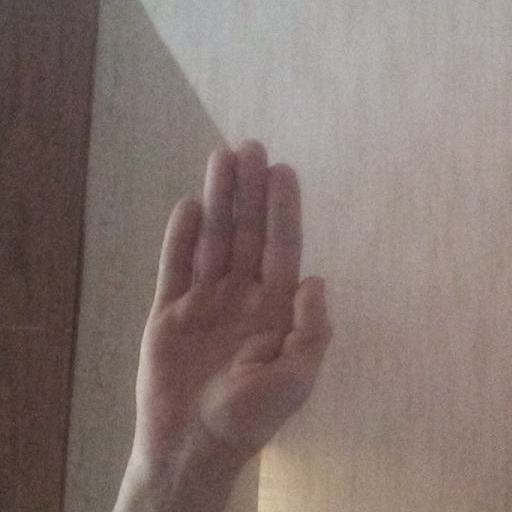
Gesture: stop